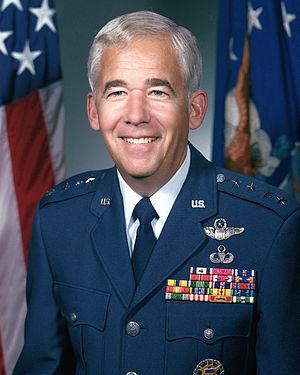
Le Strategic Air Command, ou SAC, était un grand commandement de l'United States Air Force, formé en 1946 pour regrouper les unités de bombardement stratégique de l'USAF, destinées en particulier à employer les armes nucléaires des États-Unis. Il regroupait aussi bien des unités de bombardiers, que d'avions ravitailleurs, de chasseurs d'escorte, mais aussi de missiles balistiques intercontinentaux.